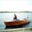
Label: ship